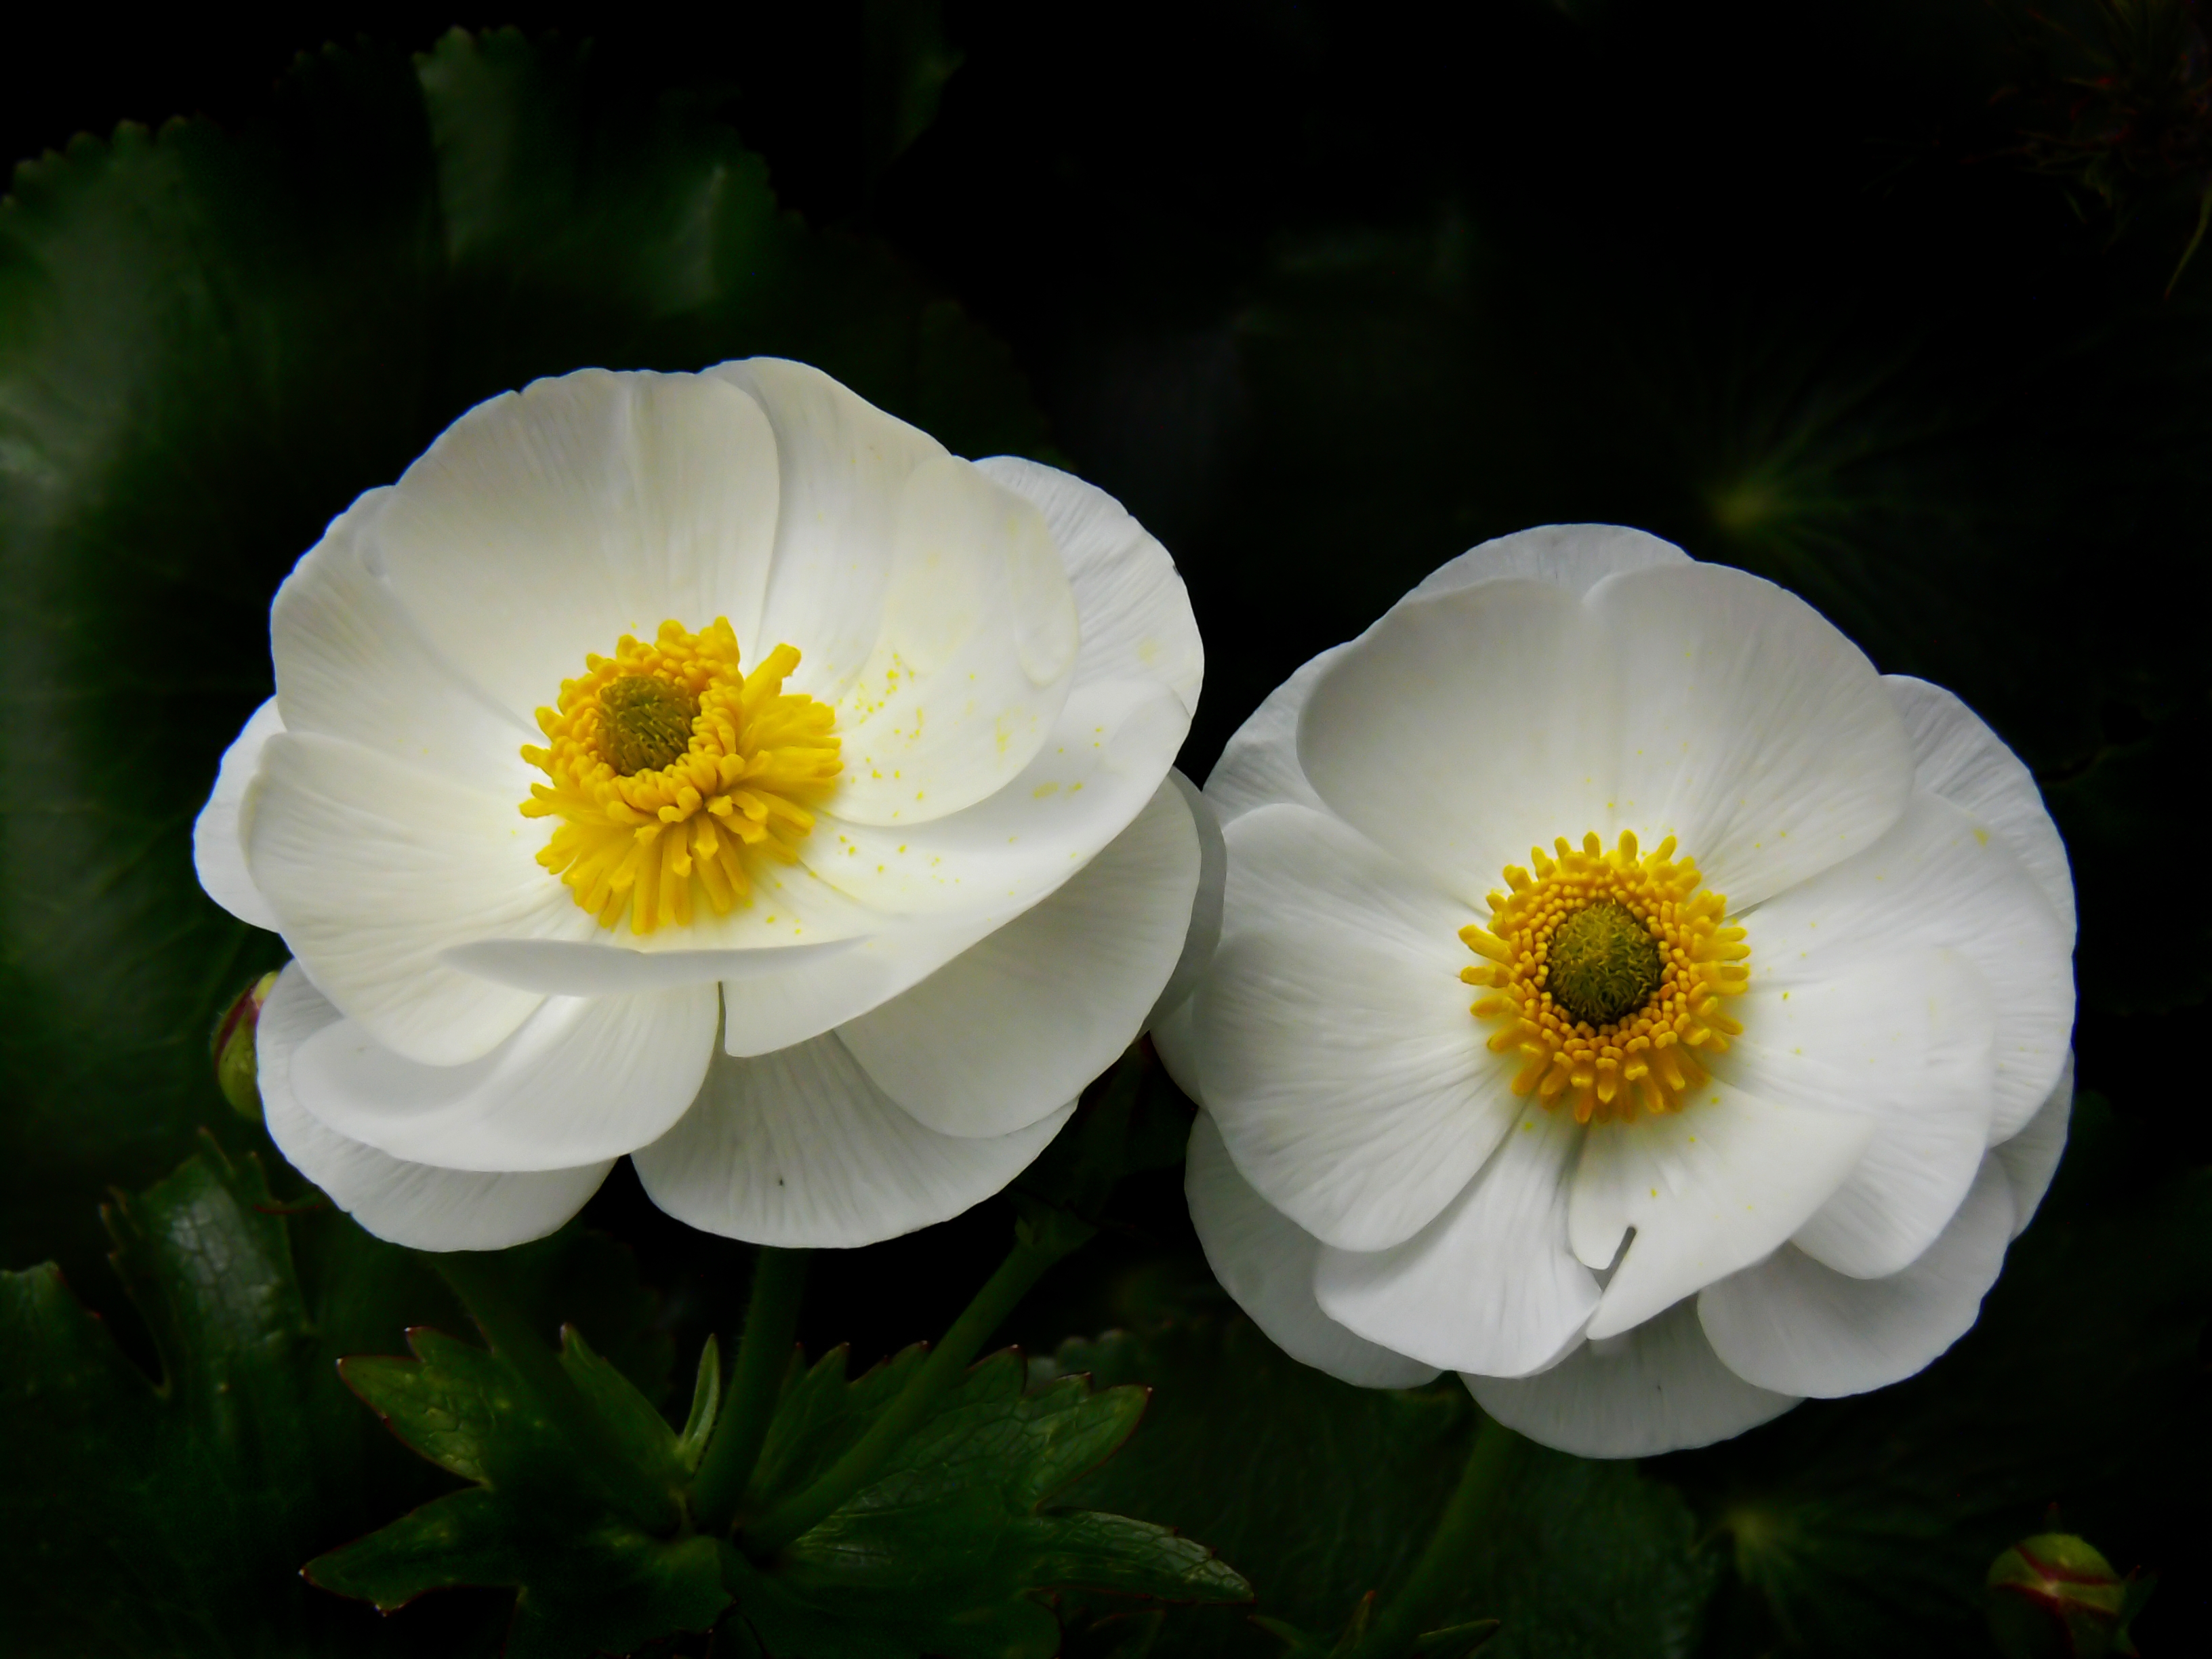
plant, flower, petal, botany, yellow, flora, lilies, mountcooklilies, buttercup, anemone, macro photography, flowering plant, land plant